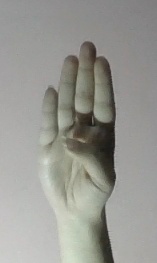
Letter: kaaf